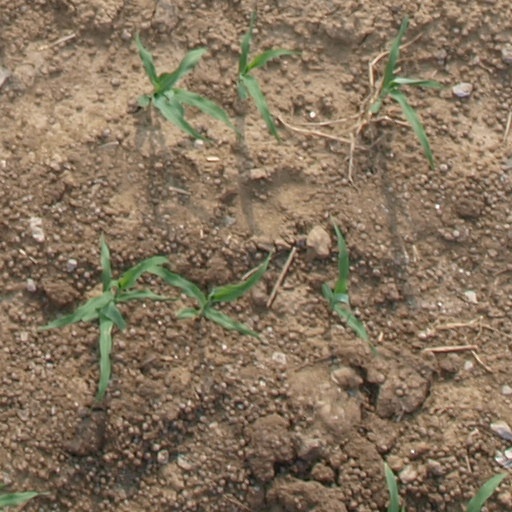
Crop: maize; corn